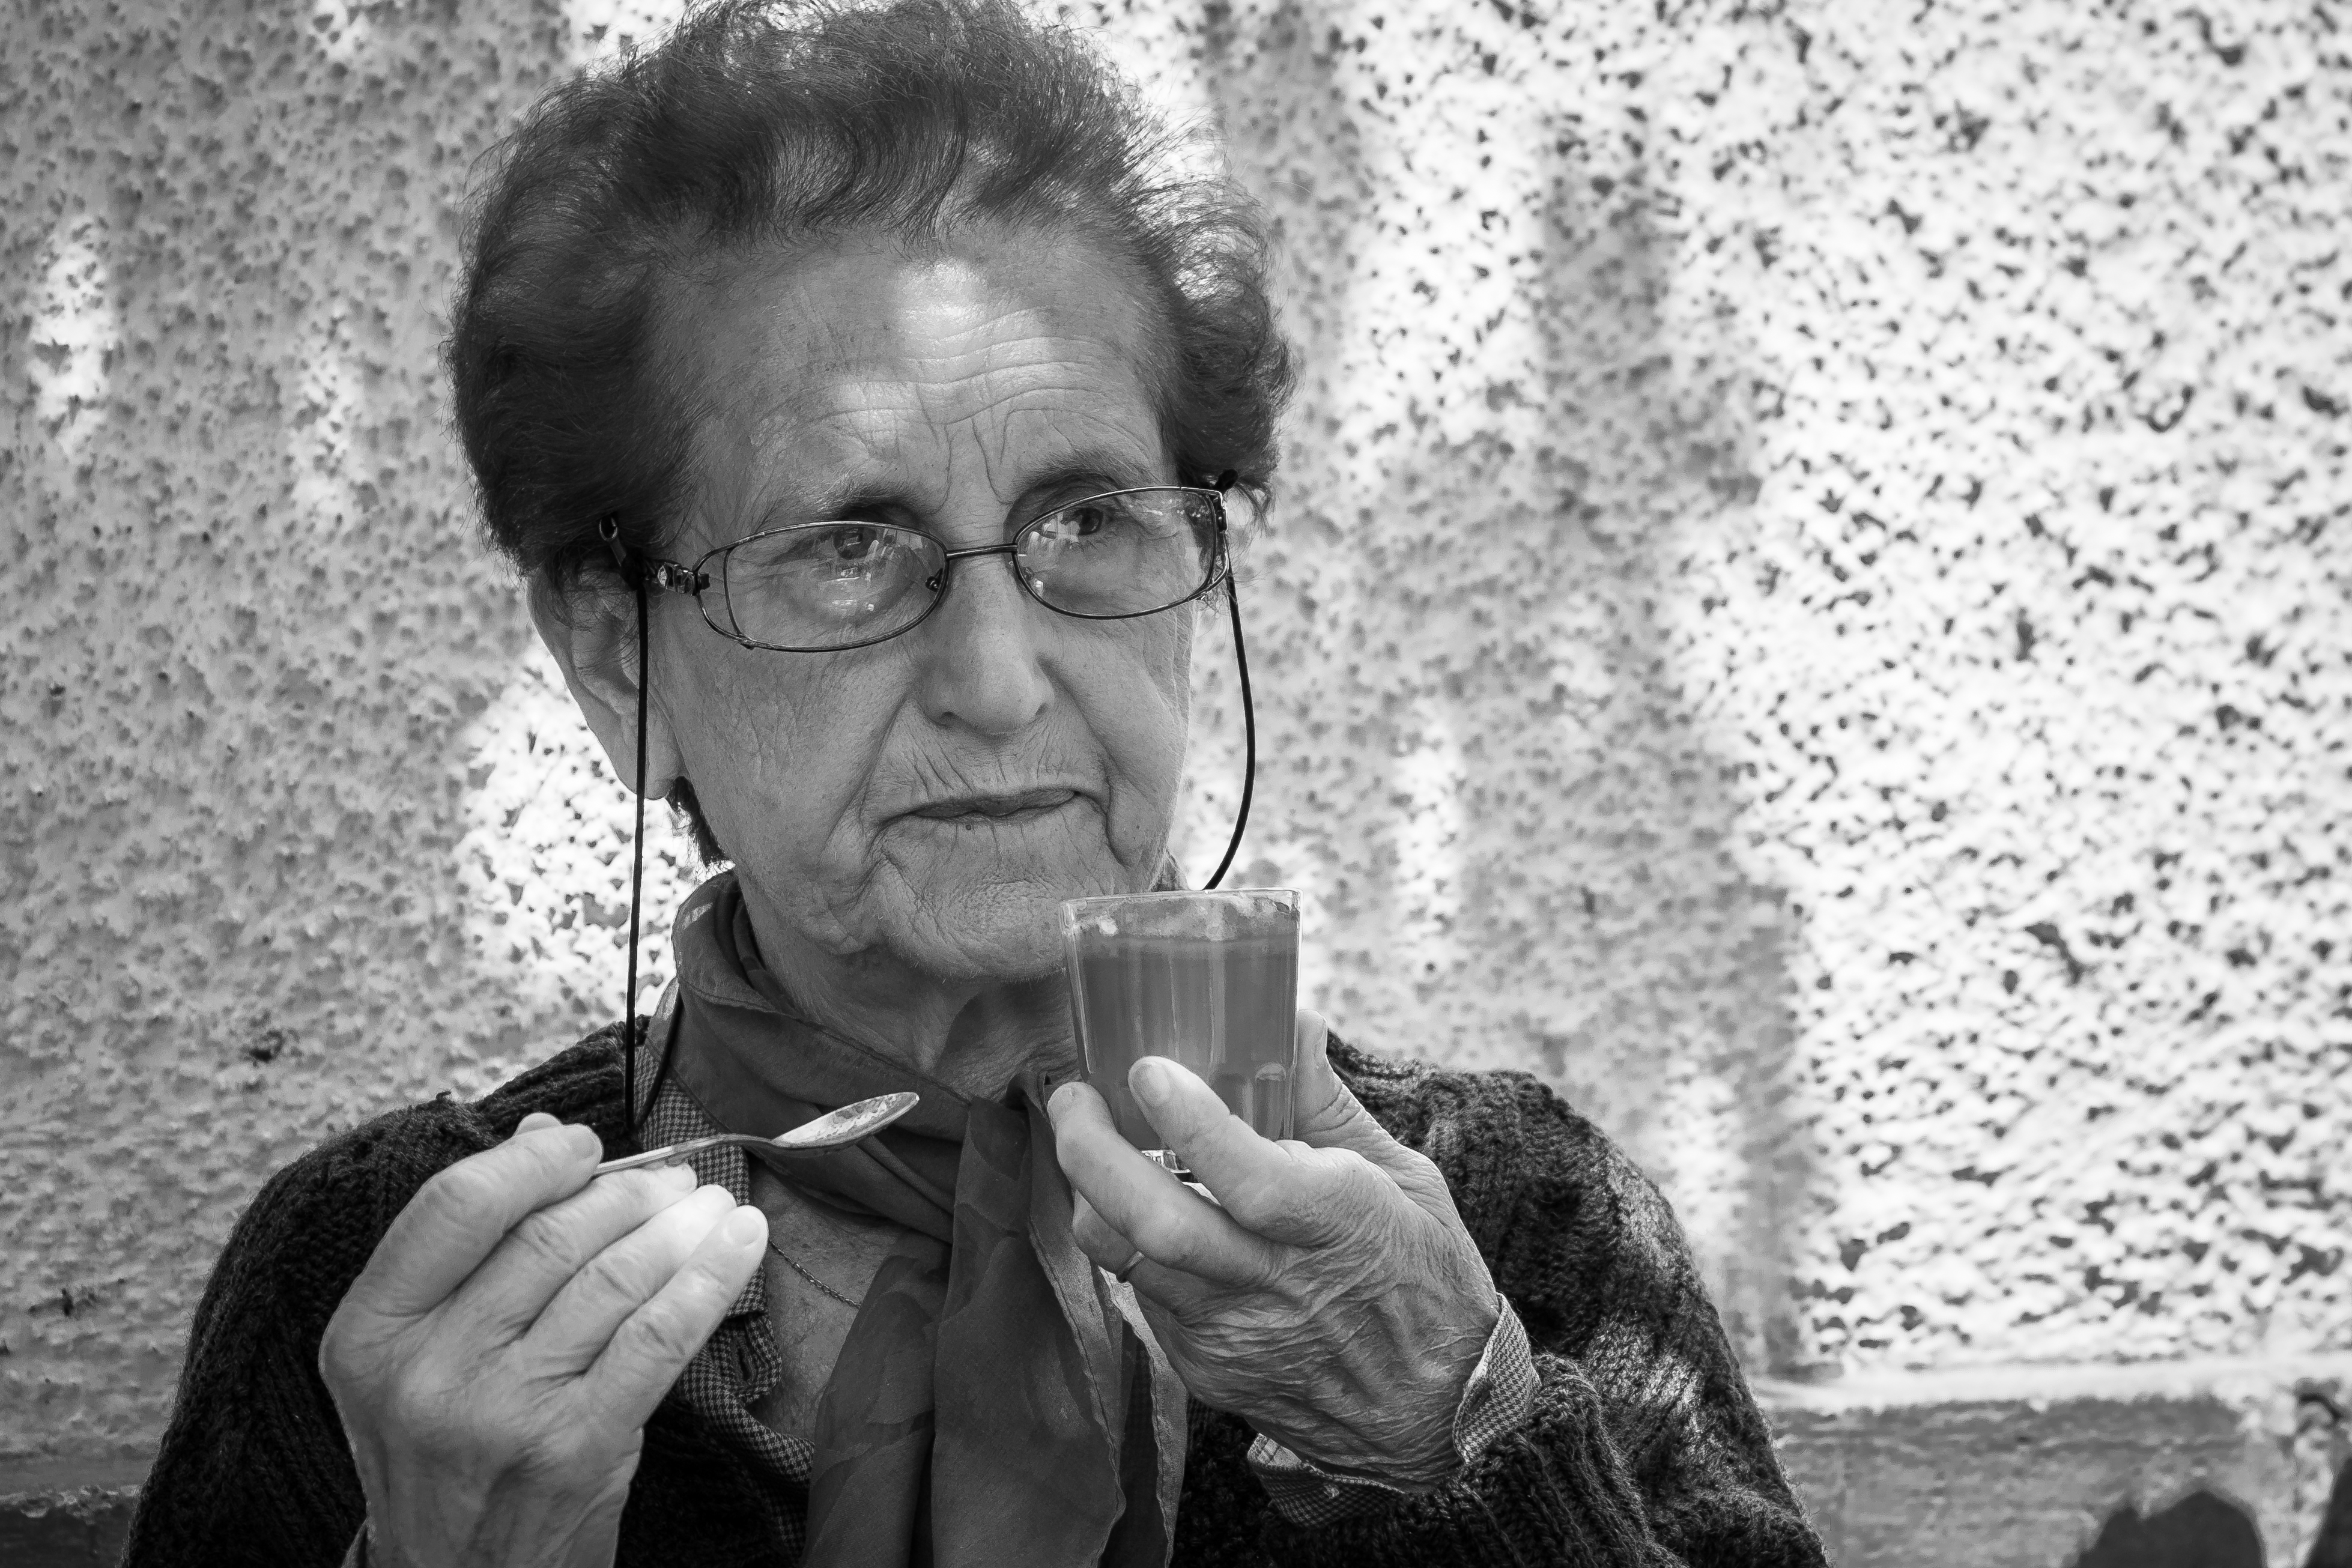
man, person, black and white, people, white, photography, portrait, black, monochrome, glasses, head, photograph, emotion, monochrome photography, vision care, human positions